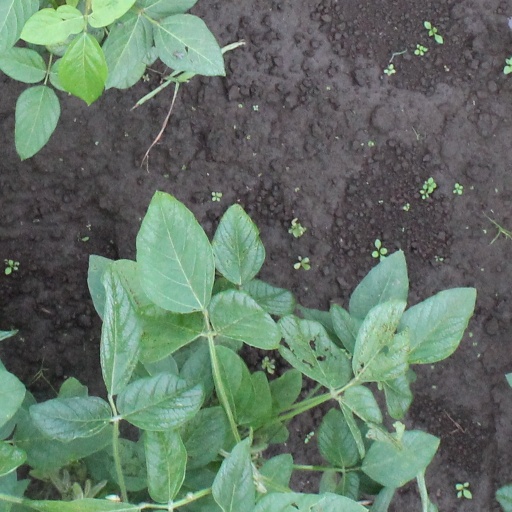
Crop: soybean